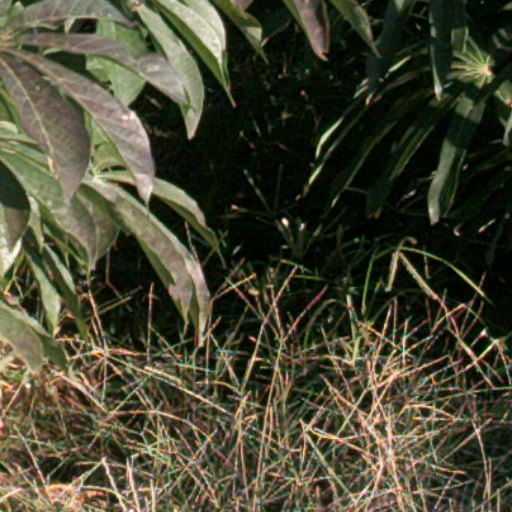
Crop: cassava